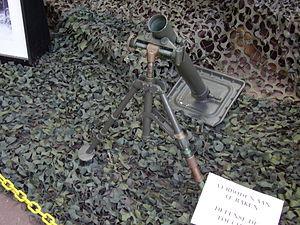
Le mortier léger Mle 35 est une arme réglementaire dans l'armée de terre française durant la Seconde Guerre mondiale.